Olly Moss

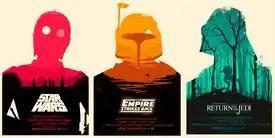
Moss's "Star Wars" original trilogy posters

Along with creating custom posters for works such as "Dirty Harry", "The Evil Dead", "RoboCop", "My Neighbor Totoro", and the "" episode "The Trouble with Tribbles", Moss is most notable for his set of posters based on the original "Star Wars" trilogy. In the posters, "Star Wars", "The Empire Strikes Back", and "Return of the Jedi" are represented using imagery from each film within coloured silhouettes of C-3PO, Boba Fett, and Darth Vader, respectively. The posters were released in 2010 with a limit of 400 copies each, at a price of $50 each. In 2021, it was reported that a complete set of the three posters was listed on eBay for a price of $10,900.00.